Charlotte, North Carolina

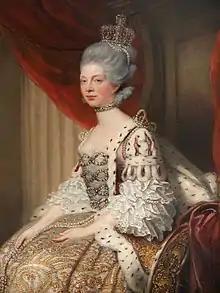

The Catawba Indians were the first known historic tribe to settle Mecklenburg County in the Charlotte area and were first recorded around 1567, according to Spanish records.